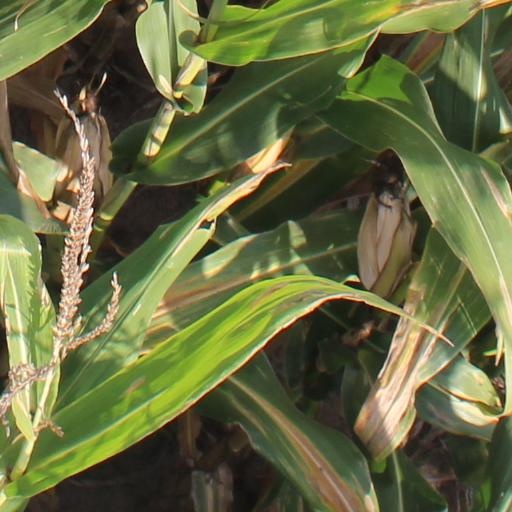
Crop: maize; corn